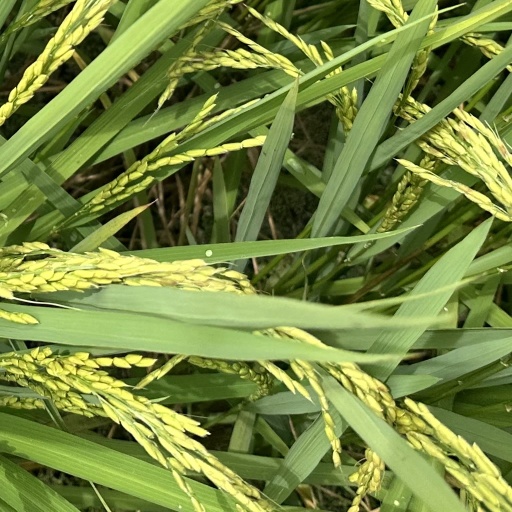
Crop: rice